Gardens of Maecenas

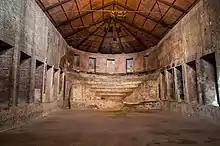
Interior of auditorium

The long rectangular hall was bisected by a channel of water. The room terminated with seven monumentalized, marble-clad steps in a semicircular apse. Drill-holes, accommodative of pipes, indicate this to be the cascade fixture of a fountain. The inside of the room was doubly secluded, with an ancient ramp leading visitors to a subterranean level.